Lučko Anti-Terrorist Unit

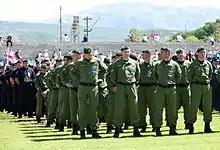
Members of Lučko ATU during the 16th anniversary of Operation Storm

The unit was established on 7 September 1990. It initially comprised 225 volunteers, many of whom had been enrolled in the First Croatian Police Officer course, which was formed in order to create a police force loyal to the new Croatian government during the political tensions leading to Croatia's proclamation of independence from Yugoslavia, and the subsequent escalation of the Croatian War of Independence. It was the first Croatian fighting unit taking part in the war. It was also the only fighting unit of Croatian Special Police Forces at that time, and the first unit of the future Croatian Special Police.